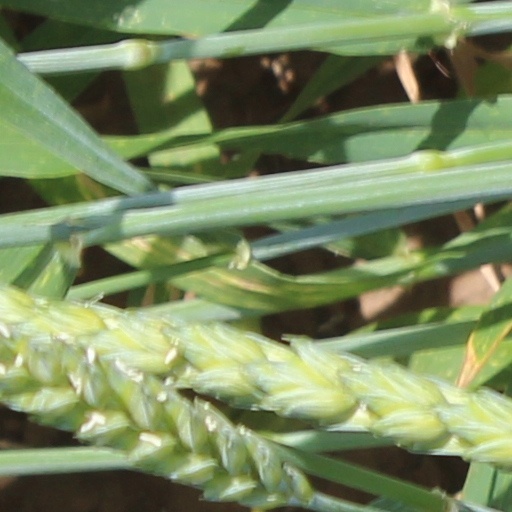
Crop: wheat